Tenali

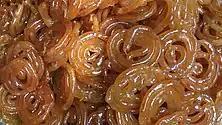
Tenali Jalebi made with jaggery

Jalebi is very famous in Tenali city. It is made with jaggery instead of traditional way with sugar. There is no color added to Jalebi. When film industry was in Chennai, Jalebi is sent to film industry top people from Tenali. Many parcels will be sent to abroad on a daily basis.